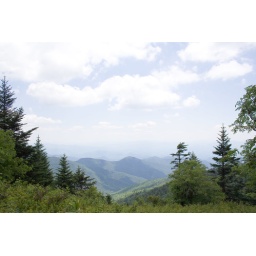
this was hidden in the clouds on the way down but cloud free on the way back up